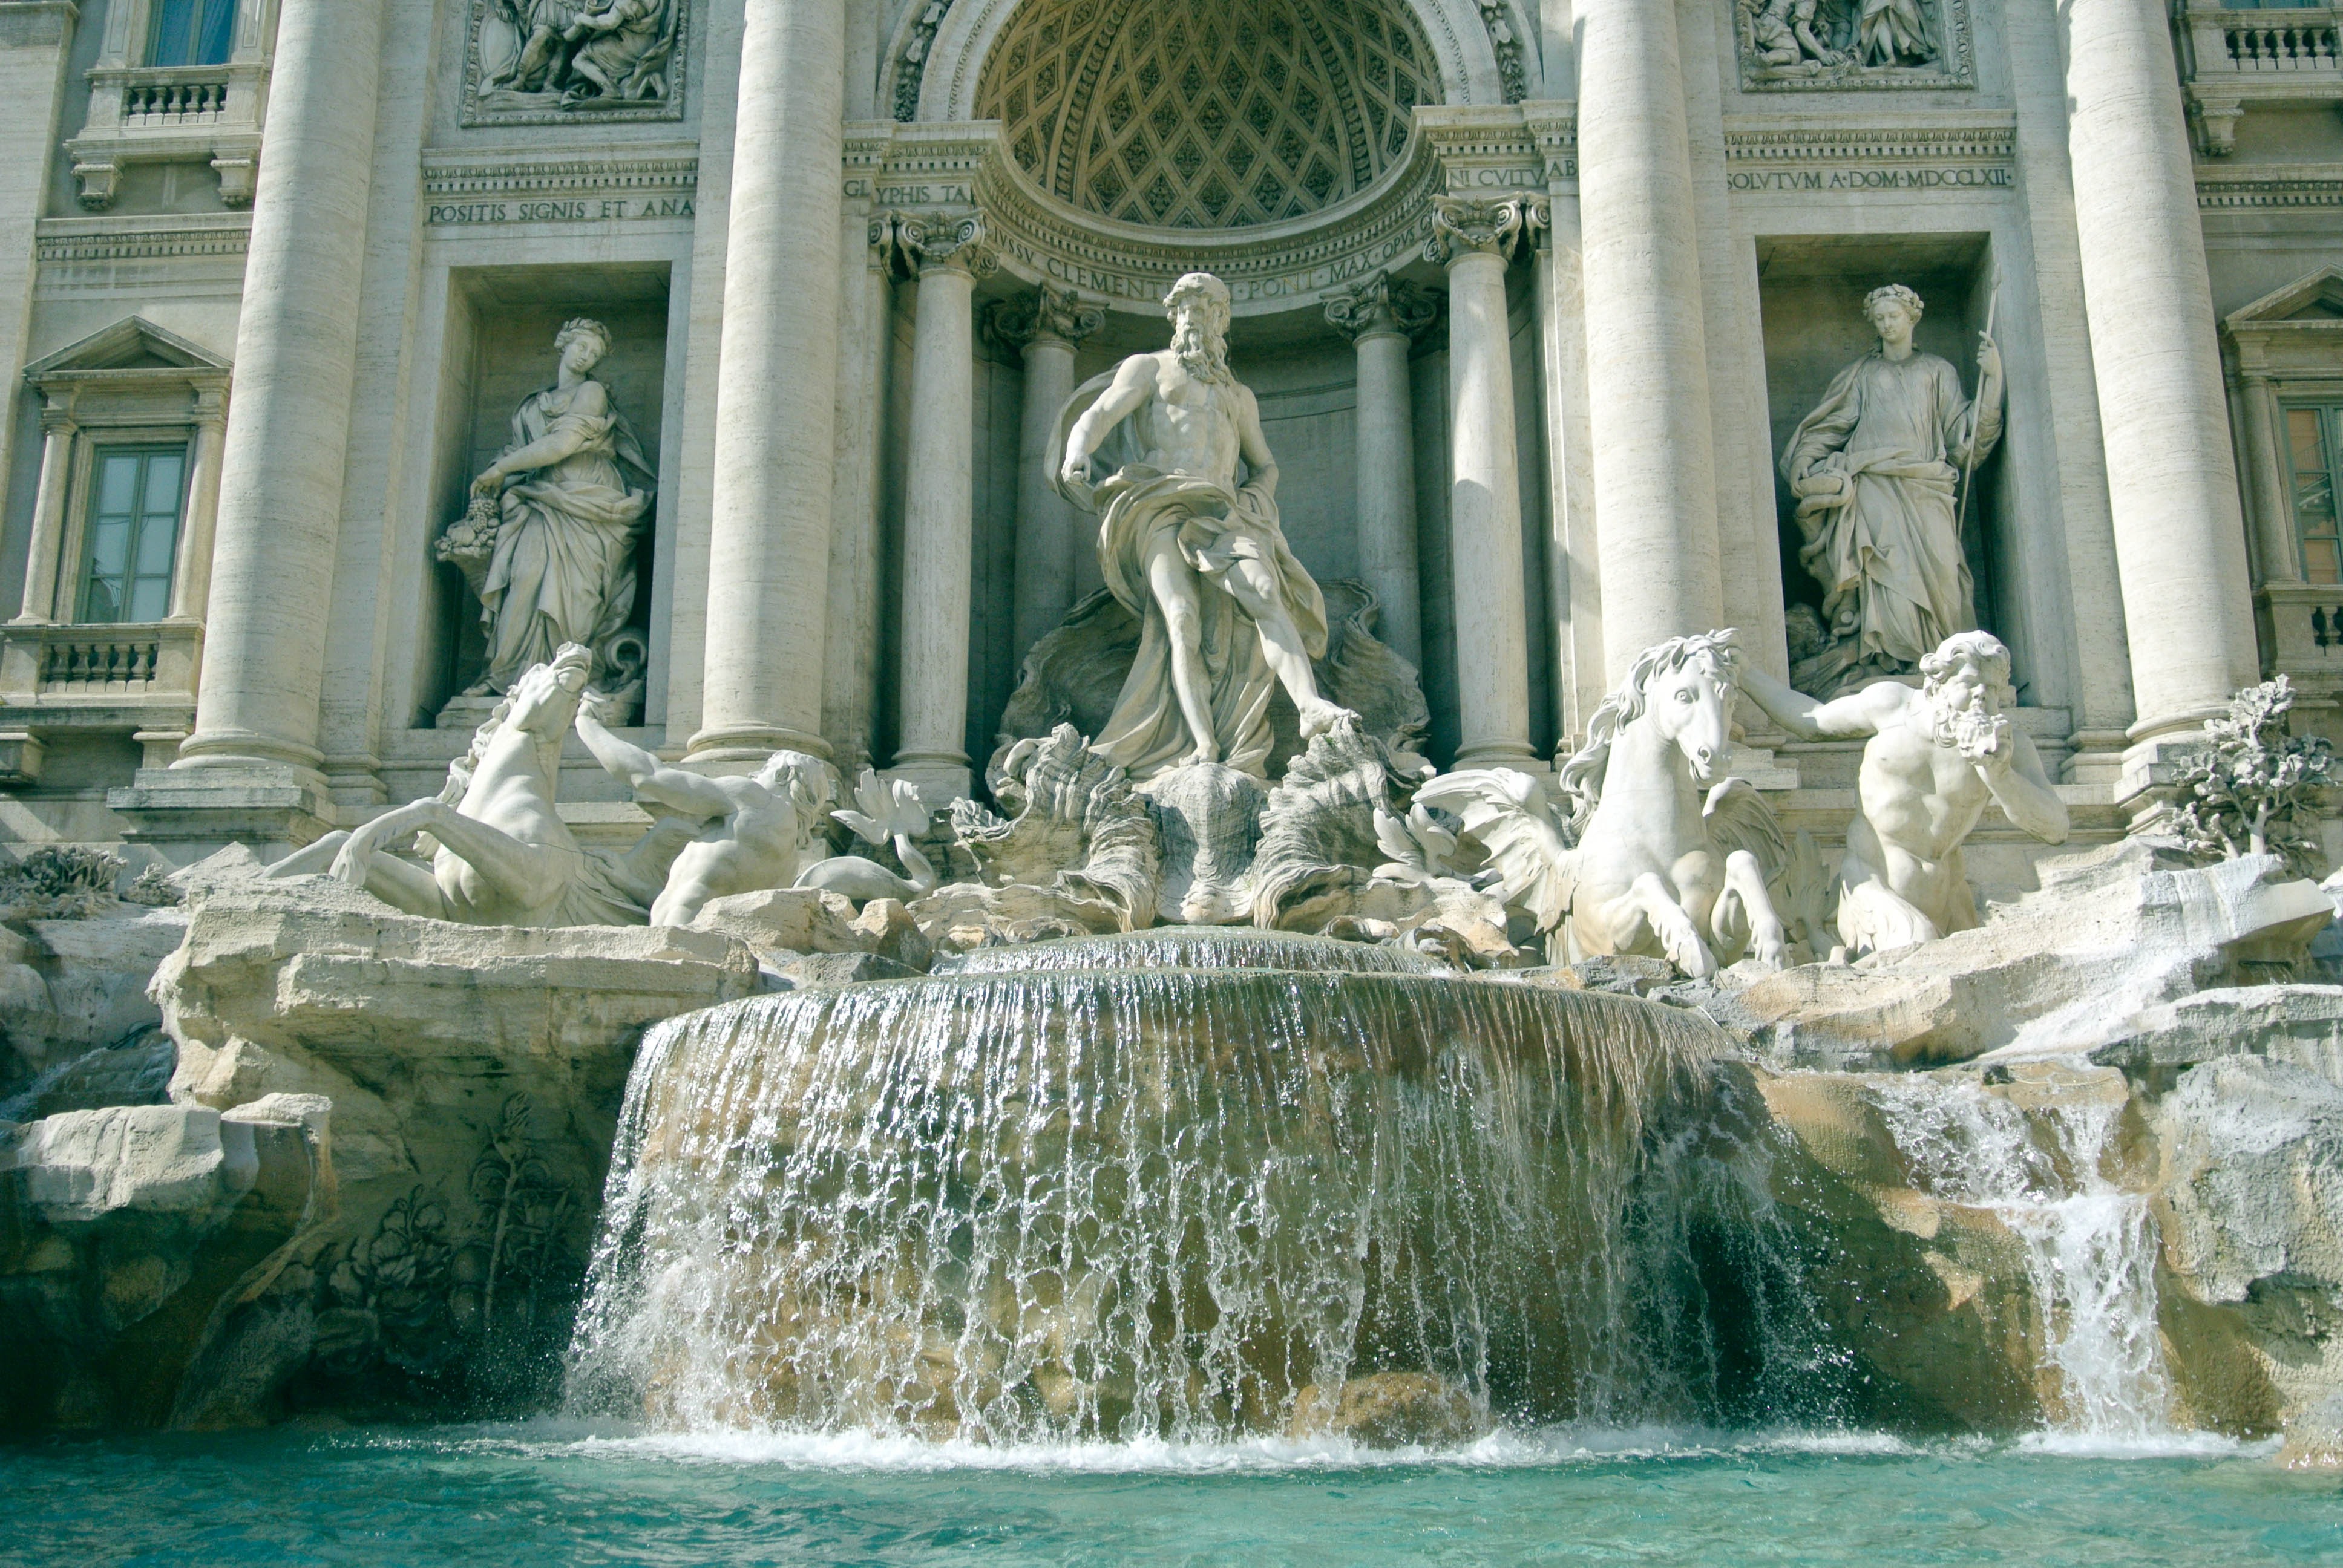
landmark, italy, rome, fountain, di, water feature, trevi, fontana, unesco world heritage